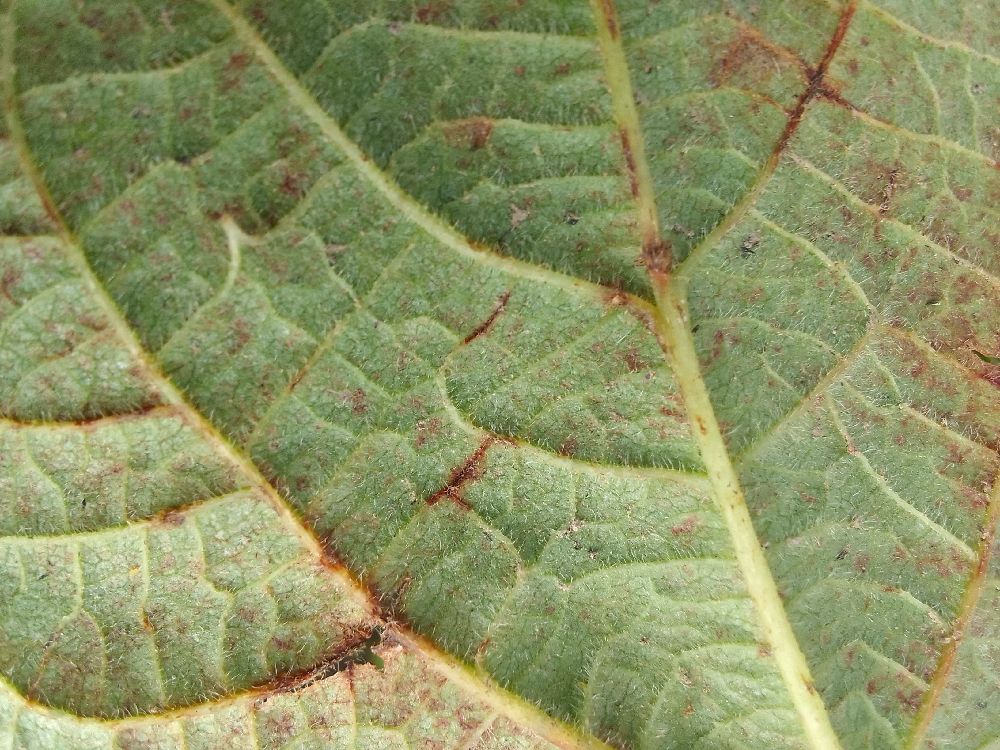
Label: anthracnose